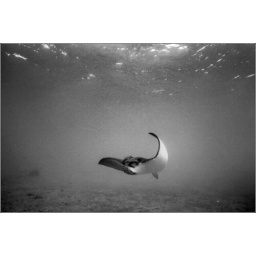
My first spotted eagle ray, spotted while diving the blue heron bridge in riviera beach, fl......